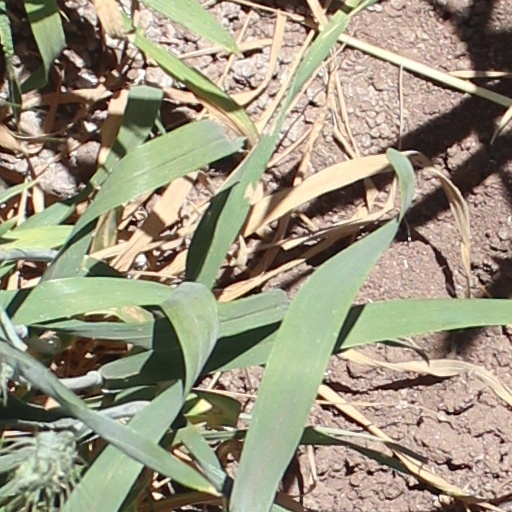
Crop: wheat